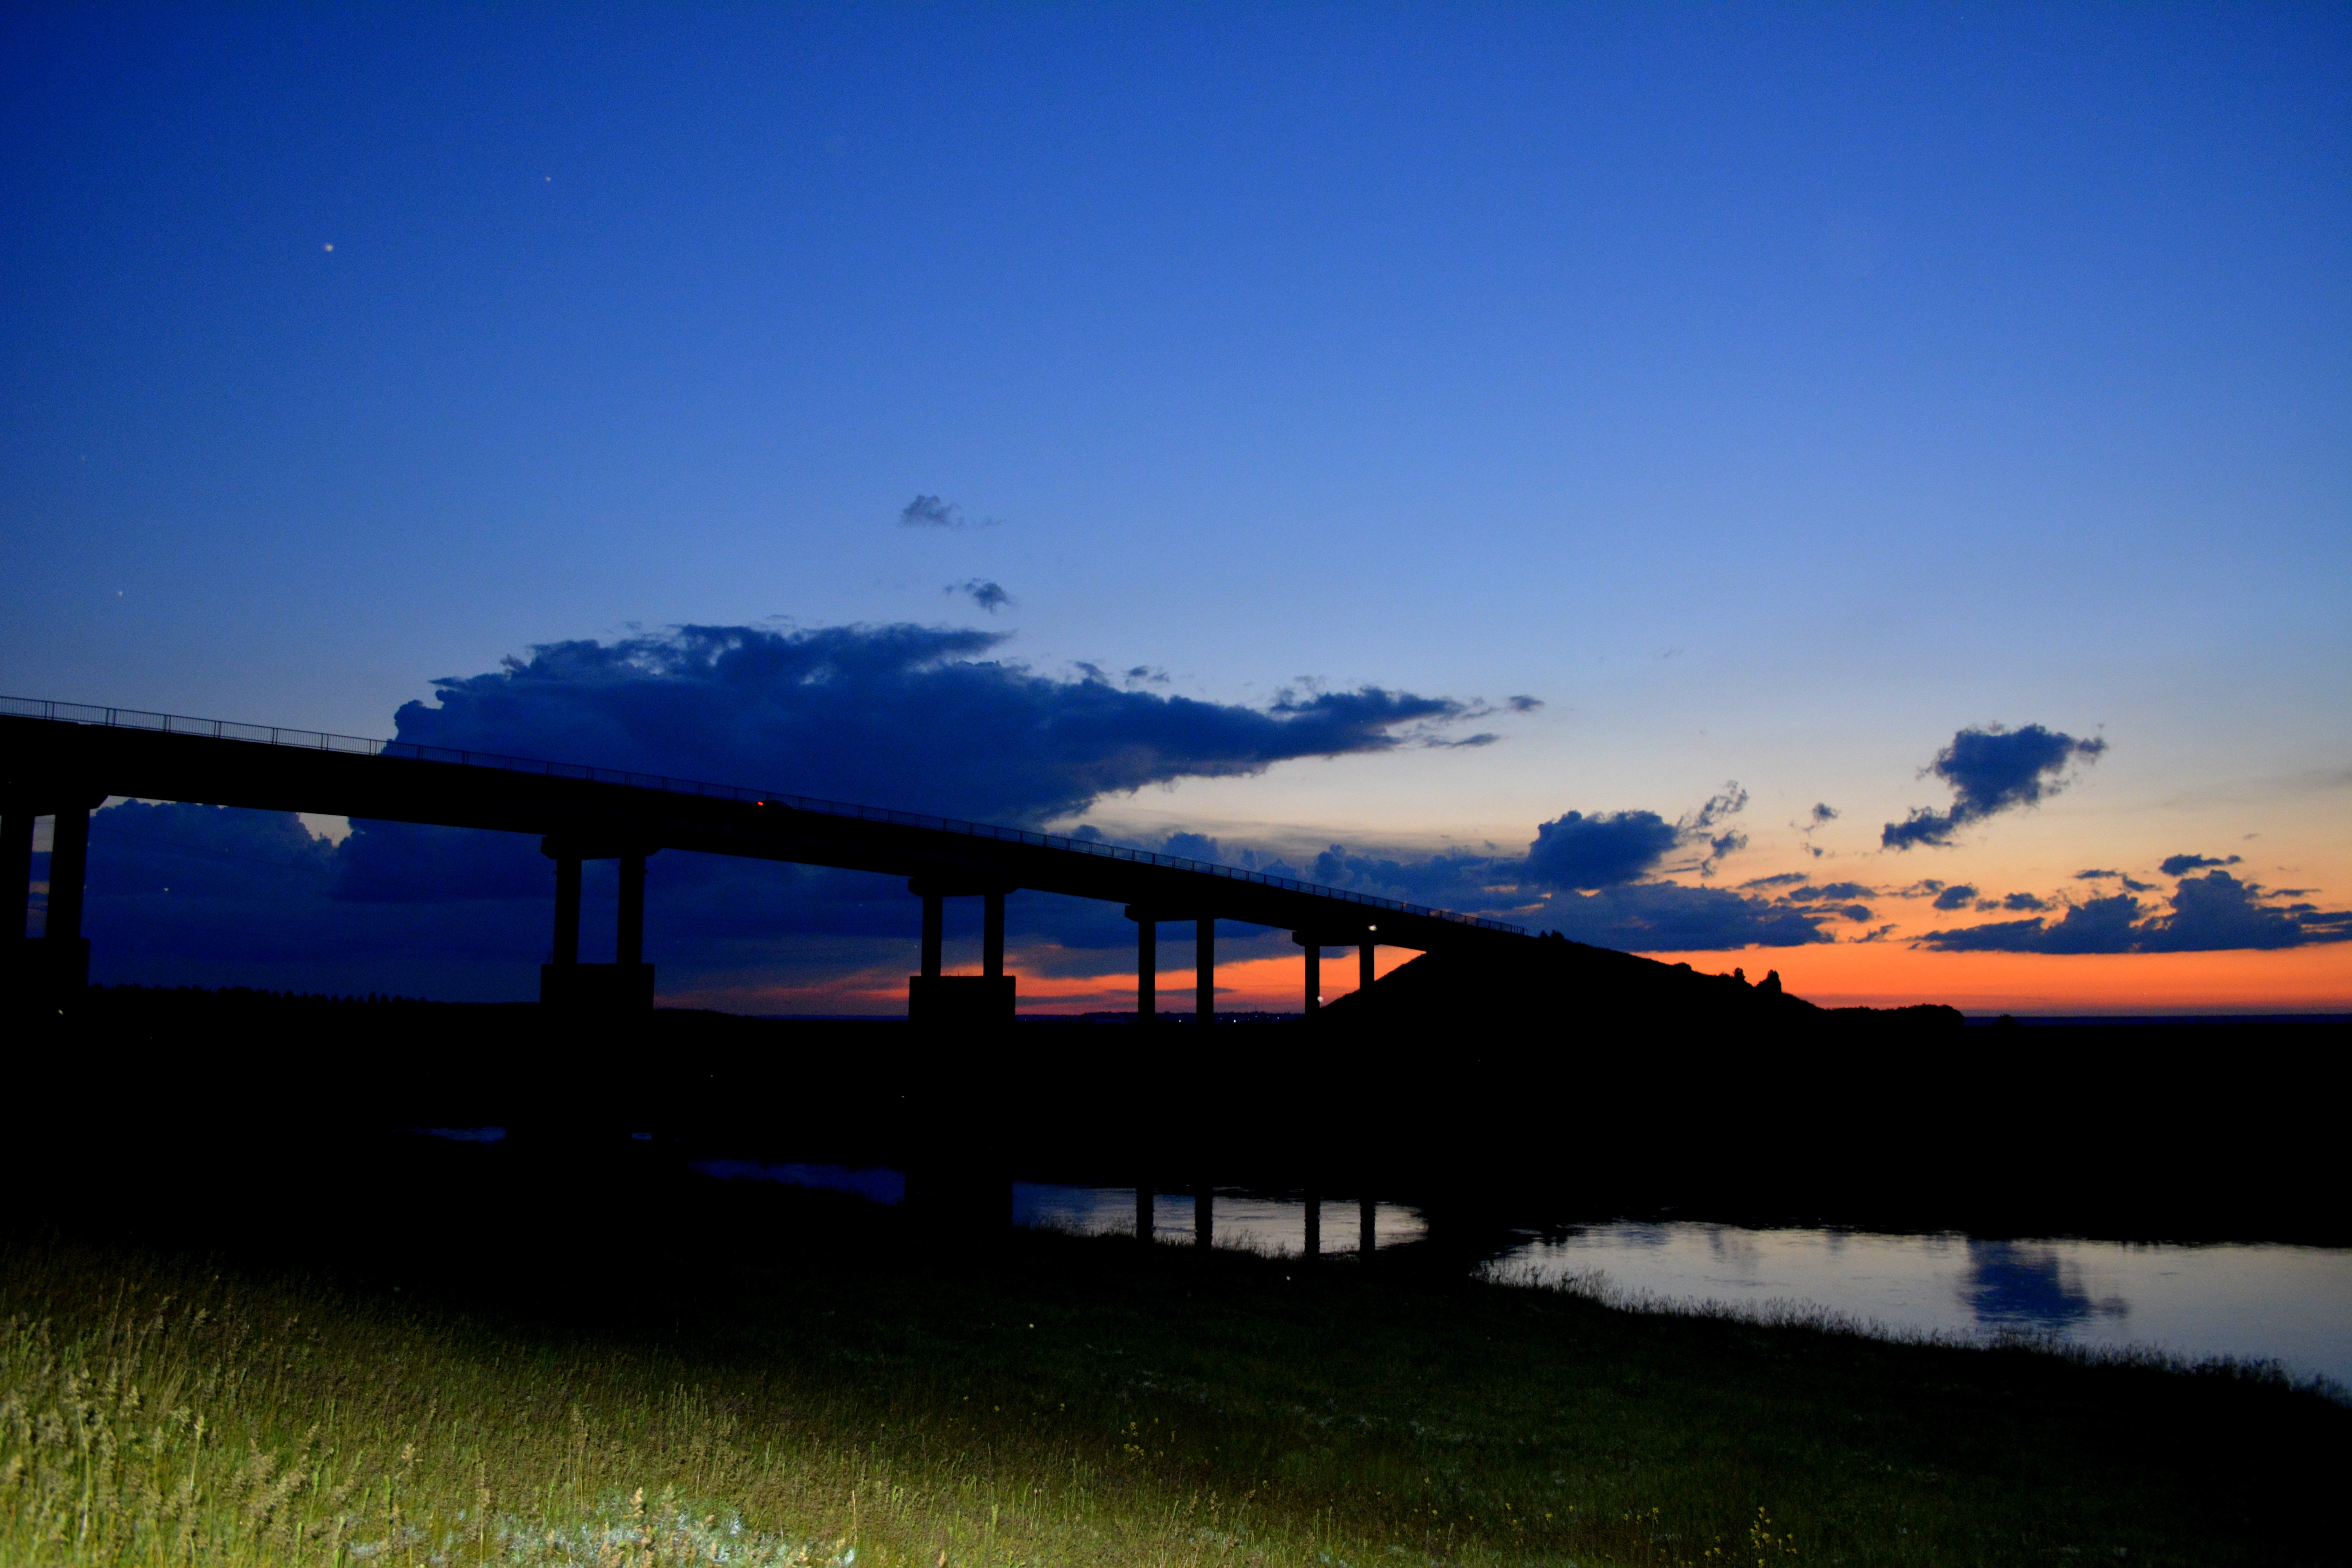
sea, water, horizon, cloud, sky, sunrise, sunset, bridge, night, sunlight, morning, lake, dawn, dusk, evening, reflection, shadow, reservoir, in the evening, atmosphere of earth